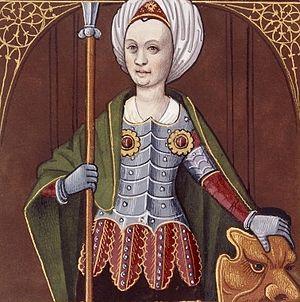
Tomyris, reine légendaire des Massagètes célèbre pour avoir décapité Cyrus le Grand. Miniature extraite de la collection De mulieribus claris de Boccace.
Tomyris est une reine légendaire des Massagètes, célèbre pour avoir mis fin au règne de Cyrus le Grand. Elle est considérée comme la dernière reine des Amazones.